Church of St. Martin in the Wall

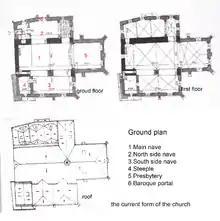
Groundplan of church St.Martin in the wall

The church has a pseudo-basilical plan with three naves. It has a square chancel and tower in the southwest corner. The ground is quite uneven due to frequent alterations.